Dionysus

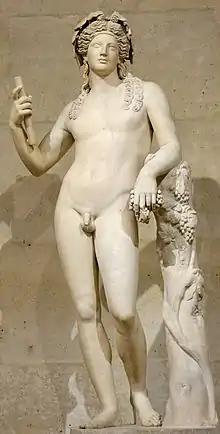
Second-century Roman statue of Dionysus, after a Hellenistic model (ex-coll. Cardinal Richelieu, Louvre)

In ancient Greek religion and myth, Dionysus is the god of wine-making, orchards and fruit, vegetation, fertility, festivity, insanity, ritual madness, religious ecstasy, and theatre. He was also known as Bacchus ( or) by the Greeks (a name later adopted by the Romans) for a frenzy he is said to induce called "baccheia". His wine, music, and ecstatic dance were considered to free his followers from self-conscious fear and care, and subvert the oppressive restraints of the powerful. His "thyrsus", a fennel-stem sceptre, sometimes wound with ivy and dripping with honey, is both a beneficent wand and a weapon used to destroy those who oppose his cult and the freedoms he represents. Those who partake of his mysteries are believed to become possessed and empowered by the god himself.